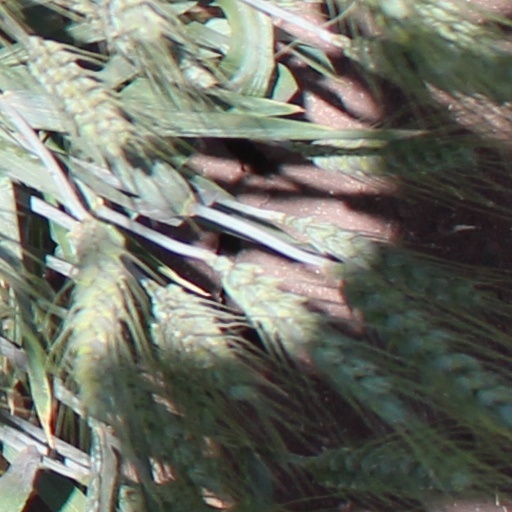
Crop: wheat